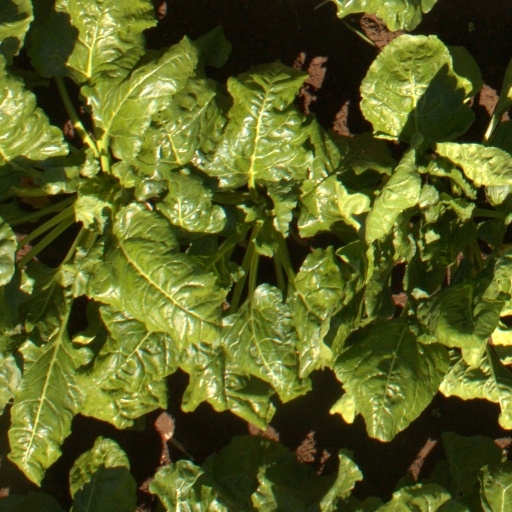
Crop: sugar beet